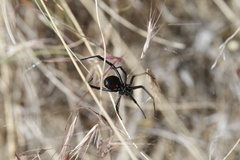
Species: Lactrodectus_hesperus